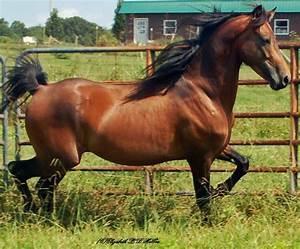
horse